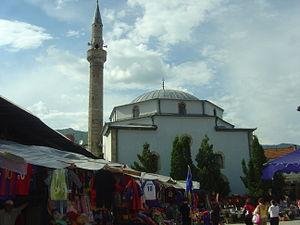
Les monuments culturels d'importance exceptionnelle sont les monuments de Serbie qui possèdent le plus haut degré de protection.
Pejë en albanais et Peć en serbe latin est une ville et une commune/municipalité du Kosovo. Elle fait partie du district de Pejë/Peć. En 2009, la population de la commune/municipalité était estimée par l'OSCE à 170 000 habitants. Selon le recensement kosovar de 2011, la ville intra muros compte 48 962 habitants et la commune/municipalité 96 450.
Cet article propose une liste des monuments culturels du Kosovo. Elle intègre des monuments inscrits dans les registres de l'Institut pour la protection du patrimoine de la République de Serbie et sur la liste de l'Académie serbe des sciences et des arts, en tant que le Kosovo est encore considéré comme une province autonome par la Serbie et une partie de la communauté internationale ; parallèlement le Kosovo, qui a proclamé son indépendance en 2008, a établi une liste provisoire de monuments culturels.